Chanti Ollin

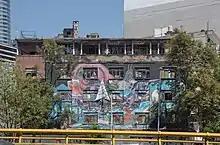
The Chanti Ollin building in 2022. It is still unoccupied after it was evicted in 2016.

Chanti Ollin was a self-managed social centre in Mexico City, Mexico, between 2003 and 2017. It was occupied in 2003 by students from the 1999–2000 UNAM strike and participants in Okupa Che. It was a derelict five storey building at Calle Melchor Ocampo 424 in Cuauhtémoc. The name means "house in motion" in the Nahuatl language.